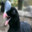
Label: bird